Beau Lotto

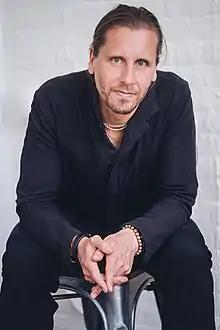

Beau Lotto is a visiting scholar at New York University. His research explores how the brain adapts to uncertainty at the cellular, computational and perceptual levels with the aim of understanding the fundamental principles of biologically-inspired innovation.